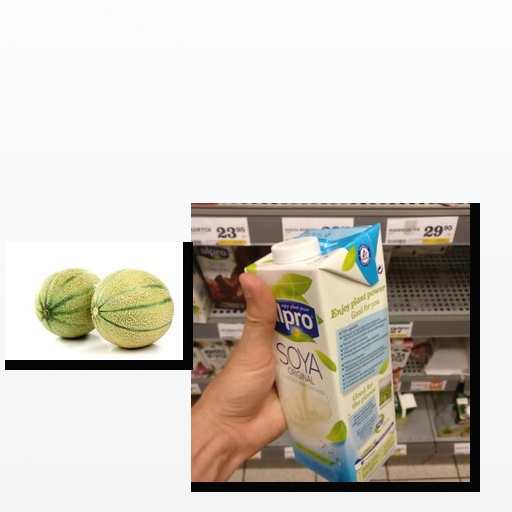
Food items: soy_milk, cantaloupe